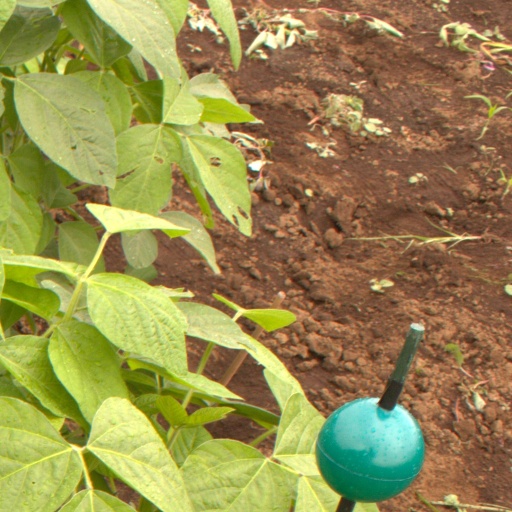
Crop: soybean